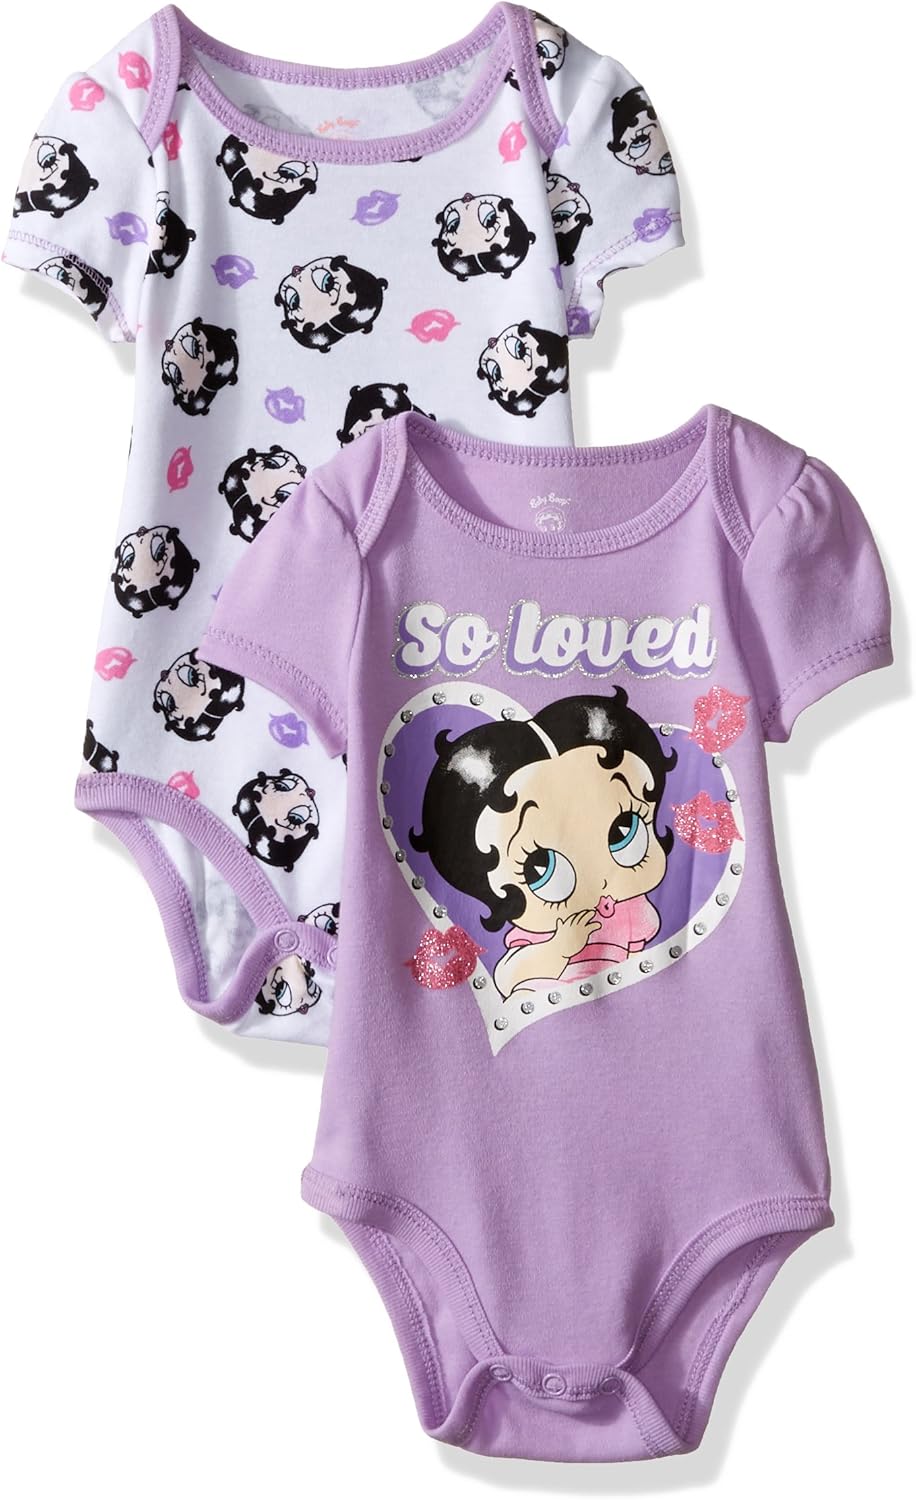
Betty Boop Baby Girls' 2 Pack Bodysuit Layette Set
Category: AMAZON FASHION
This 2 pack set has terrific value, perfect for any season and great for everyday play
Features: 60% Cotton, 40% Polyester | Imported | Snap closure | Machine Wash | Soft fabric | Snap closure for easy diaper changes | Easy to wash | Expandable lap shoulder for easy dress | Fun and colorful